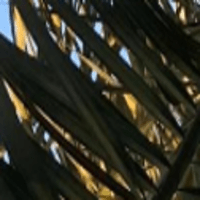
Label: Healthy sample